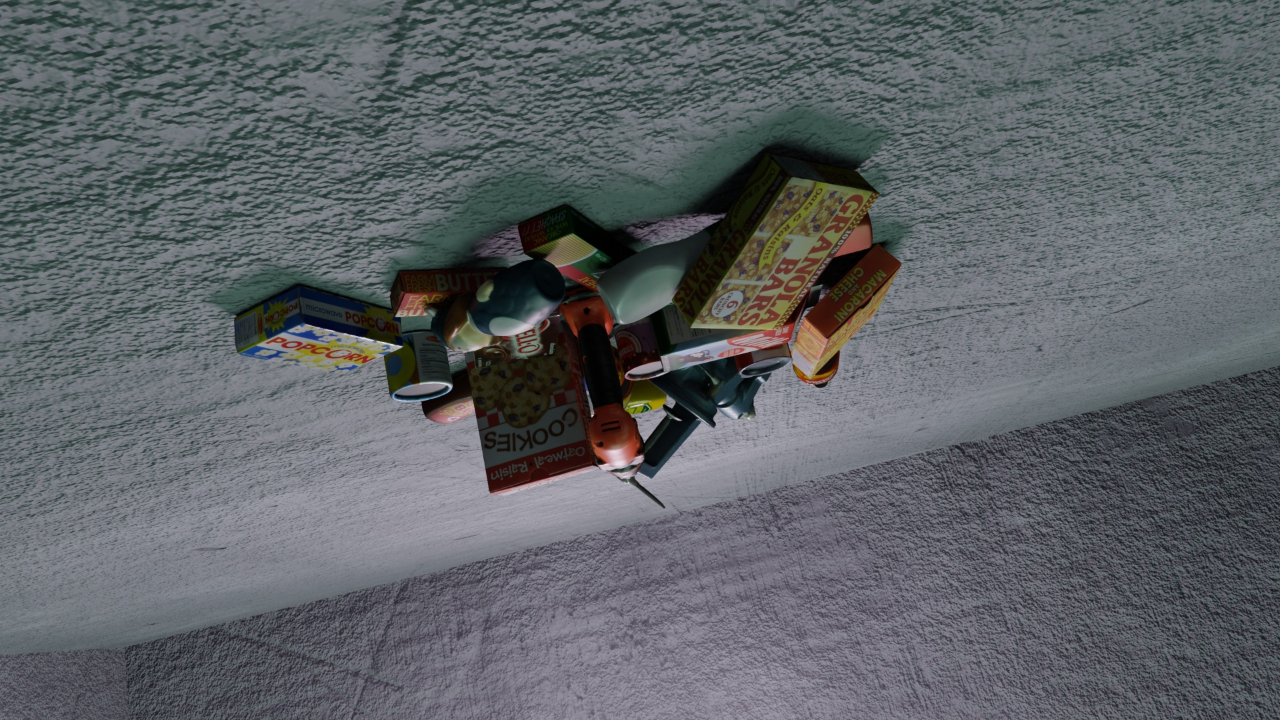
Question:
What are the five normalized (x, y) points between 0 and 1 in the image that outline the grasp plane for the rectangular butter packaging box labeled "FARM FRESH BUTTER"? Your answer should be as Grasp center: [], Left finger base: [], Right finger base: [], Left finger tip: [], Right finger tip: [].
Answer: Grasp center: [0.396875, 0.445833], Left finger base: [0.351562, 0.433333], Right finger base: [0.438281, 0.456944], Left finger tip: [0.346875, 0.3625], Right finger tip: [0.432031, 0.393056]